Methodist Church of Great Britain

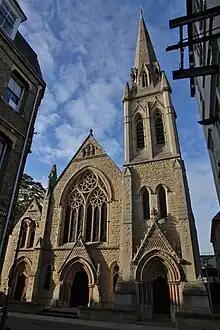
Wesley Memorial Church in Oxford, the city where the Wesley brothers studied and formed the Holy Club.

The movement that would become the Methodist Church originated in the early 18th century within the Church of England. A small group of students at Oxford University, including John Wesley (1703–1791) and his younger brother Charles (1707–1788), met together for the purpose of mutual improvement; they focused on studying the Bible and living a holy life. Other students mocked the group, saying they were the "Holy Club" and "the Methodists", being methodical and exceptionally detailed in their Bible study, opinions and disciplined lifestyle.